1961 in the Vietnam War

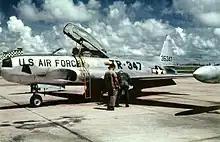
Operation Field Goal RT-33

The report of a high-level study group headed by Undersecretary of Defense Roswell Gilpatric said that "South Vietnam is nearing the decisive phase of its battle for survival" and that the situation is "critical but not hopeless." It recommended that the United States show "our friends, the Vietnamese, and our foes, the Viet Cong, that come what may, the US intends to win this battle."